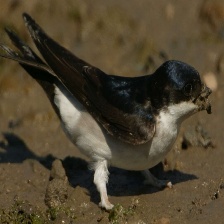
Species: COMMON HOUSE MARTIN
Scientific name: DELICHON URBICUM